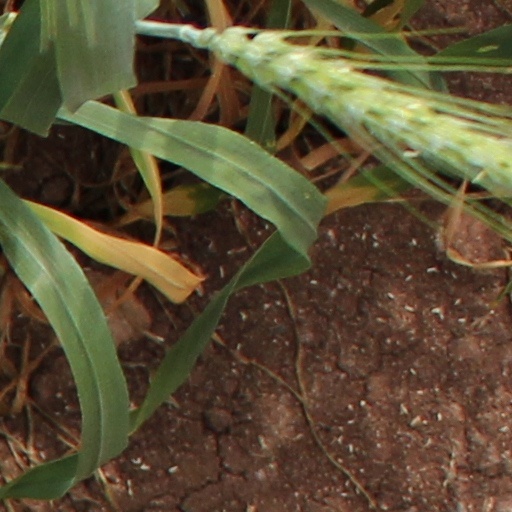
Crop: wheat